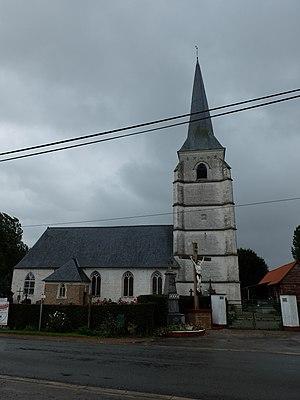
Vue de l'église Saint-Nicolas d'Azincourt.
Azincourt est une commune française située dans le département du Pas-de-Calais en région Hauts-de-France.